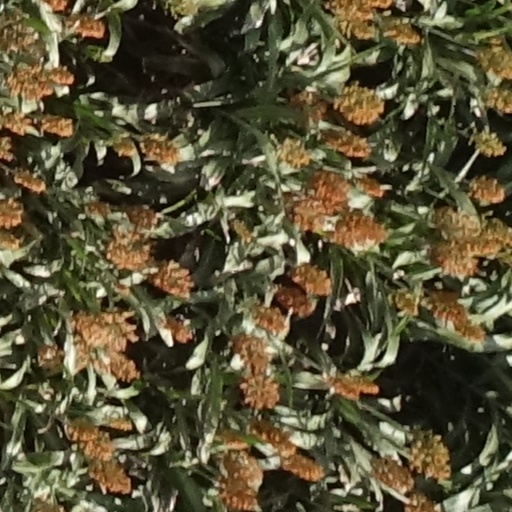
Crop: sorghum